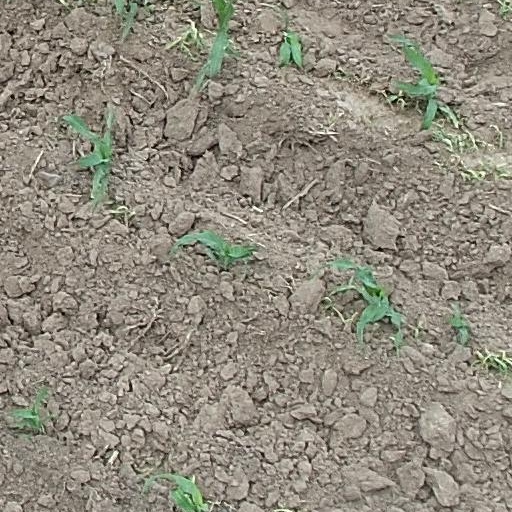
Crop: maize; corn